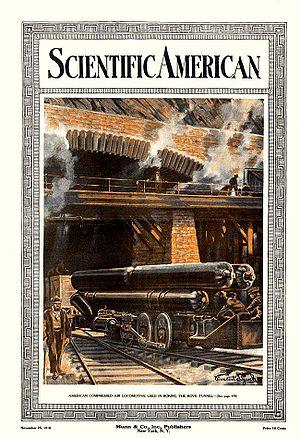
Le réalisme américain définit un mouvement artistique général qui émerge aux États-Unis dès la seconde moitié du XIXᵉ siècle et connaît son apogée dans les années 1930.